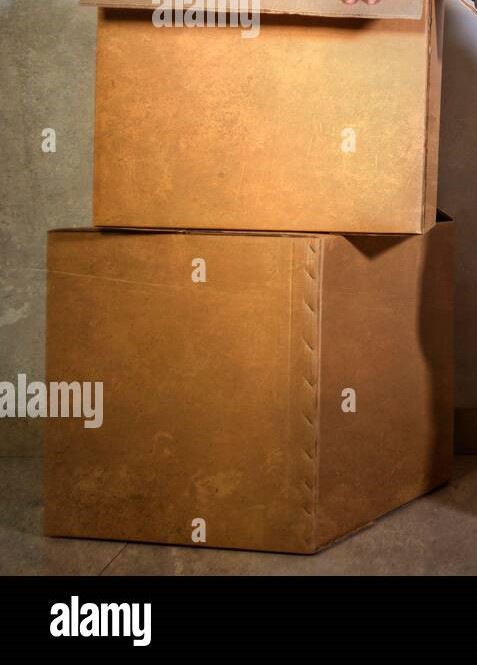
Label: cardboard